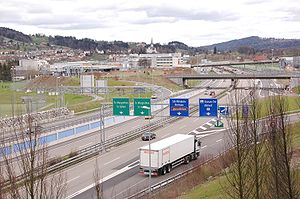
Motorvej / Historie / Schweiz
En motorvej er en vej som er forbeholdt hurtigtkørende motorkøretøjer. Motorveje har mindst to vognbaner i hver retning, og vejen kendetegnes ved, at der ikke er niveauskæringer med andre veje, jernbaner, cykelstier osv – en såkaldt facadeløs vej. I midten er vognbanerne adskilt af autoværn eller en meget bred rabat for at forhindre sammenstød med modkørende trafik. Al til- og frakørsel sker på specielle ramper, der fører bilerne op eller ned til den krydsende vej eller for enden af motorvejen, hvis den fortsættes som en anden vejtype. De fleste motorveje har desuden et nødspor i hver side til havarerede køretøjer samt nødtelefoner, hvorfra man altid kan tilkalde hjælp i forbindelse med uheld eller ulykker. Det er også muligt at bestille assistance fra en nødtelefon, hvis man er løbet tør for brændstof.